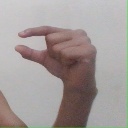
अक्षर: ग